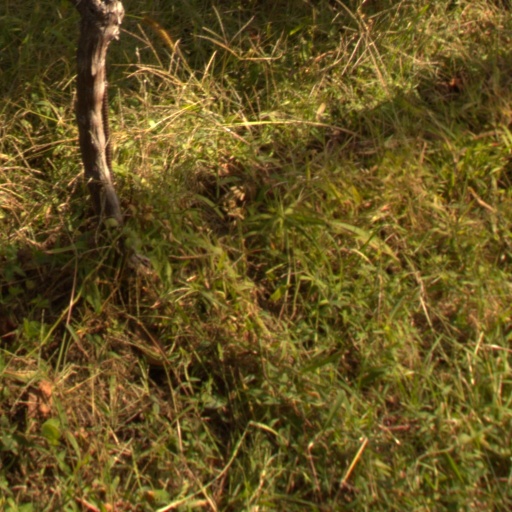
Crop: grape